The Mystery of the Mary Celeste

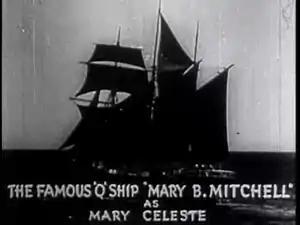
The Mary B Mitchell in the film's opening credits.

The schooner Mary B Mitchell was used as the ship "Mary Celeste." Lugosi's scenes were only finished filming in mid-August, 1935, at which time he returned to America.